Klaus Abbelen

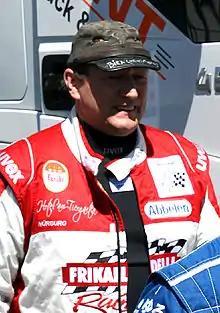
Abbelen in 2009

Klaus Abbelen (born 15 September 1960) is a German race car driver.